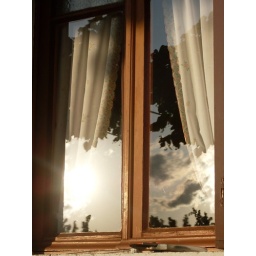
window in the sky